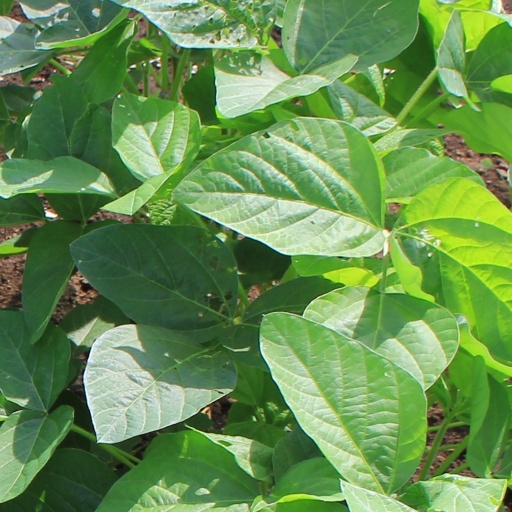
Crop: soybean